Zhou Yu

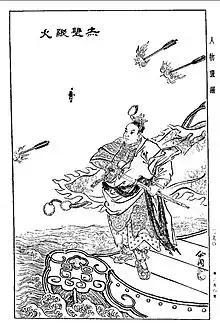
Zhou Yu

Around the time, Liu Bei had recently been defeated by Cao Cao at the Battle of Changban, and he planned to lead his followers south across the Yangtze River. Liu Bei met Lu Su at Dangyang, where they discussed the formation of an alliance between Liu Bei and Sun Quan. Liu Bei then moved to Xiakou (夏口; present-day Hankou, Hubei) and garrisoned there. At the same time, he also sent his adviser Zhuge Liang to accompany Lu Su to meet Sun Quan and discuss a Sun–Liu alliance. Sun Quan ordered Zhou Yu and Cheng Pu to lead his forces to join Liu Bei in resisting Cao Cao, and they rendezvoused at Red Cliffs. A plague had broken out in Cao Cao's army, so Cao Cao lost to the allied forces in an early skirmish between both sides. Cao Cao then moved his camp to the northern bank of the Yangtze River while the allies remained at the south.